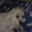
Label: dog